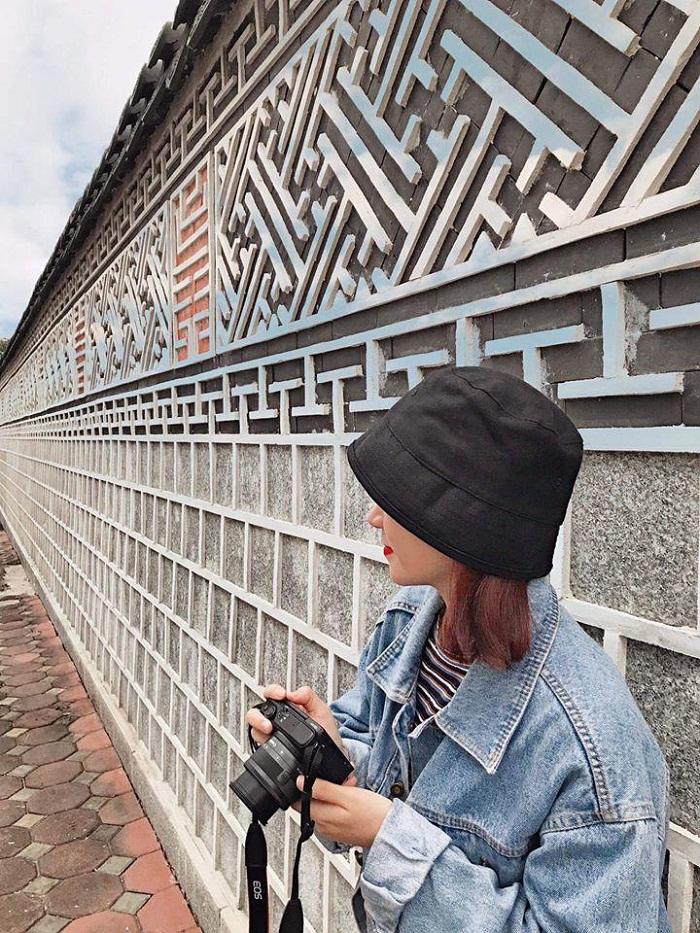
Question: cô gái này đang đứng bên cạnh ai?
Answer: không ai cả